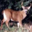
Label: deer